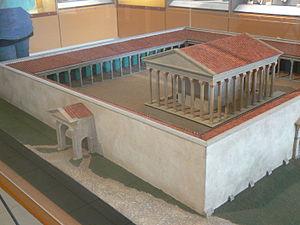
Maquette du sanctuaire romain de Jublains, Mayenne, située au musée archéologique de cette commune.
La Mayenne est un département français de la région Pays de la Loire. Ses habitants sont les Mayennais et les Mayennaises. L'Insee et la Poste lui attribuent le code 53. Son chef-lieu est Laval.